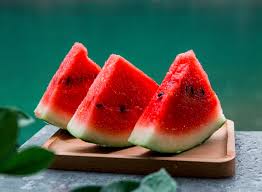
Label: Watermelon